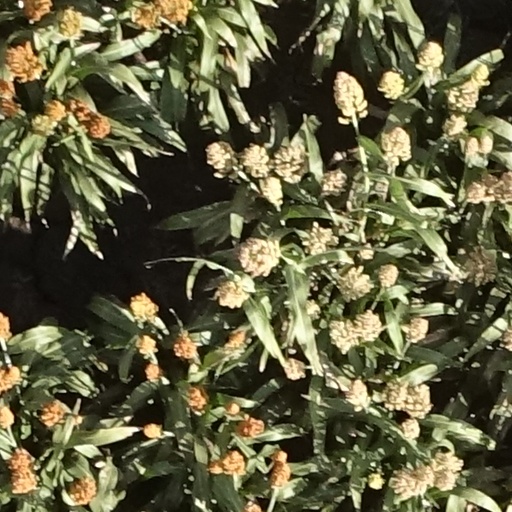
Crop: sorghum